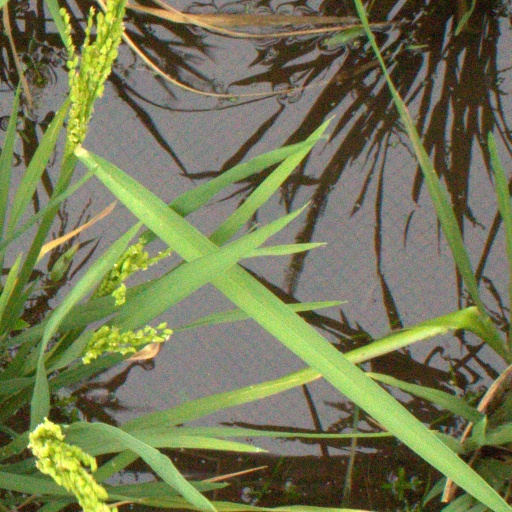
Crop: rice